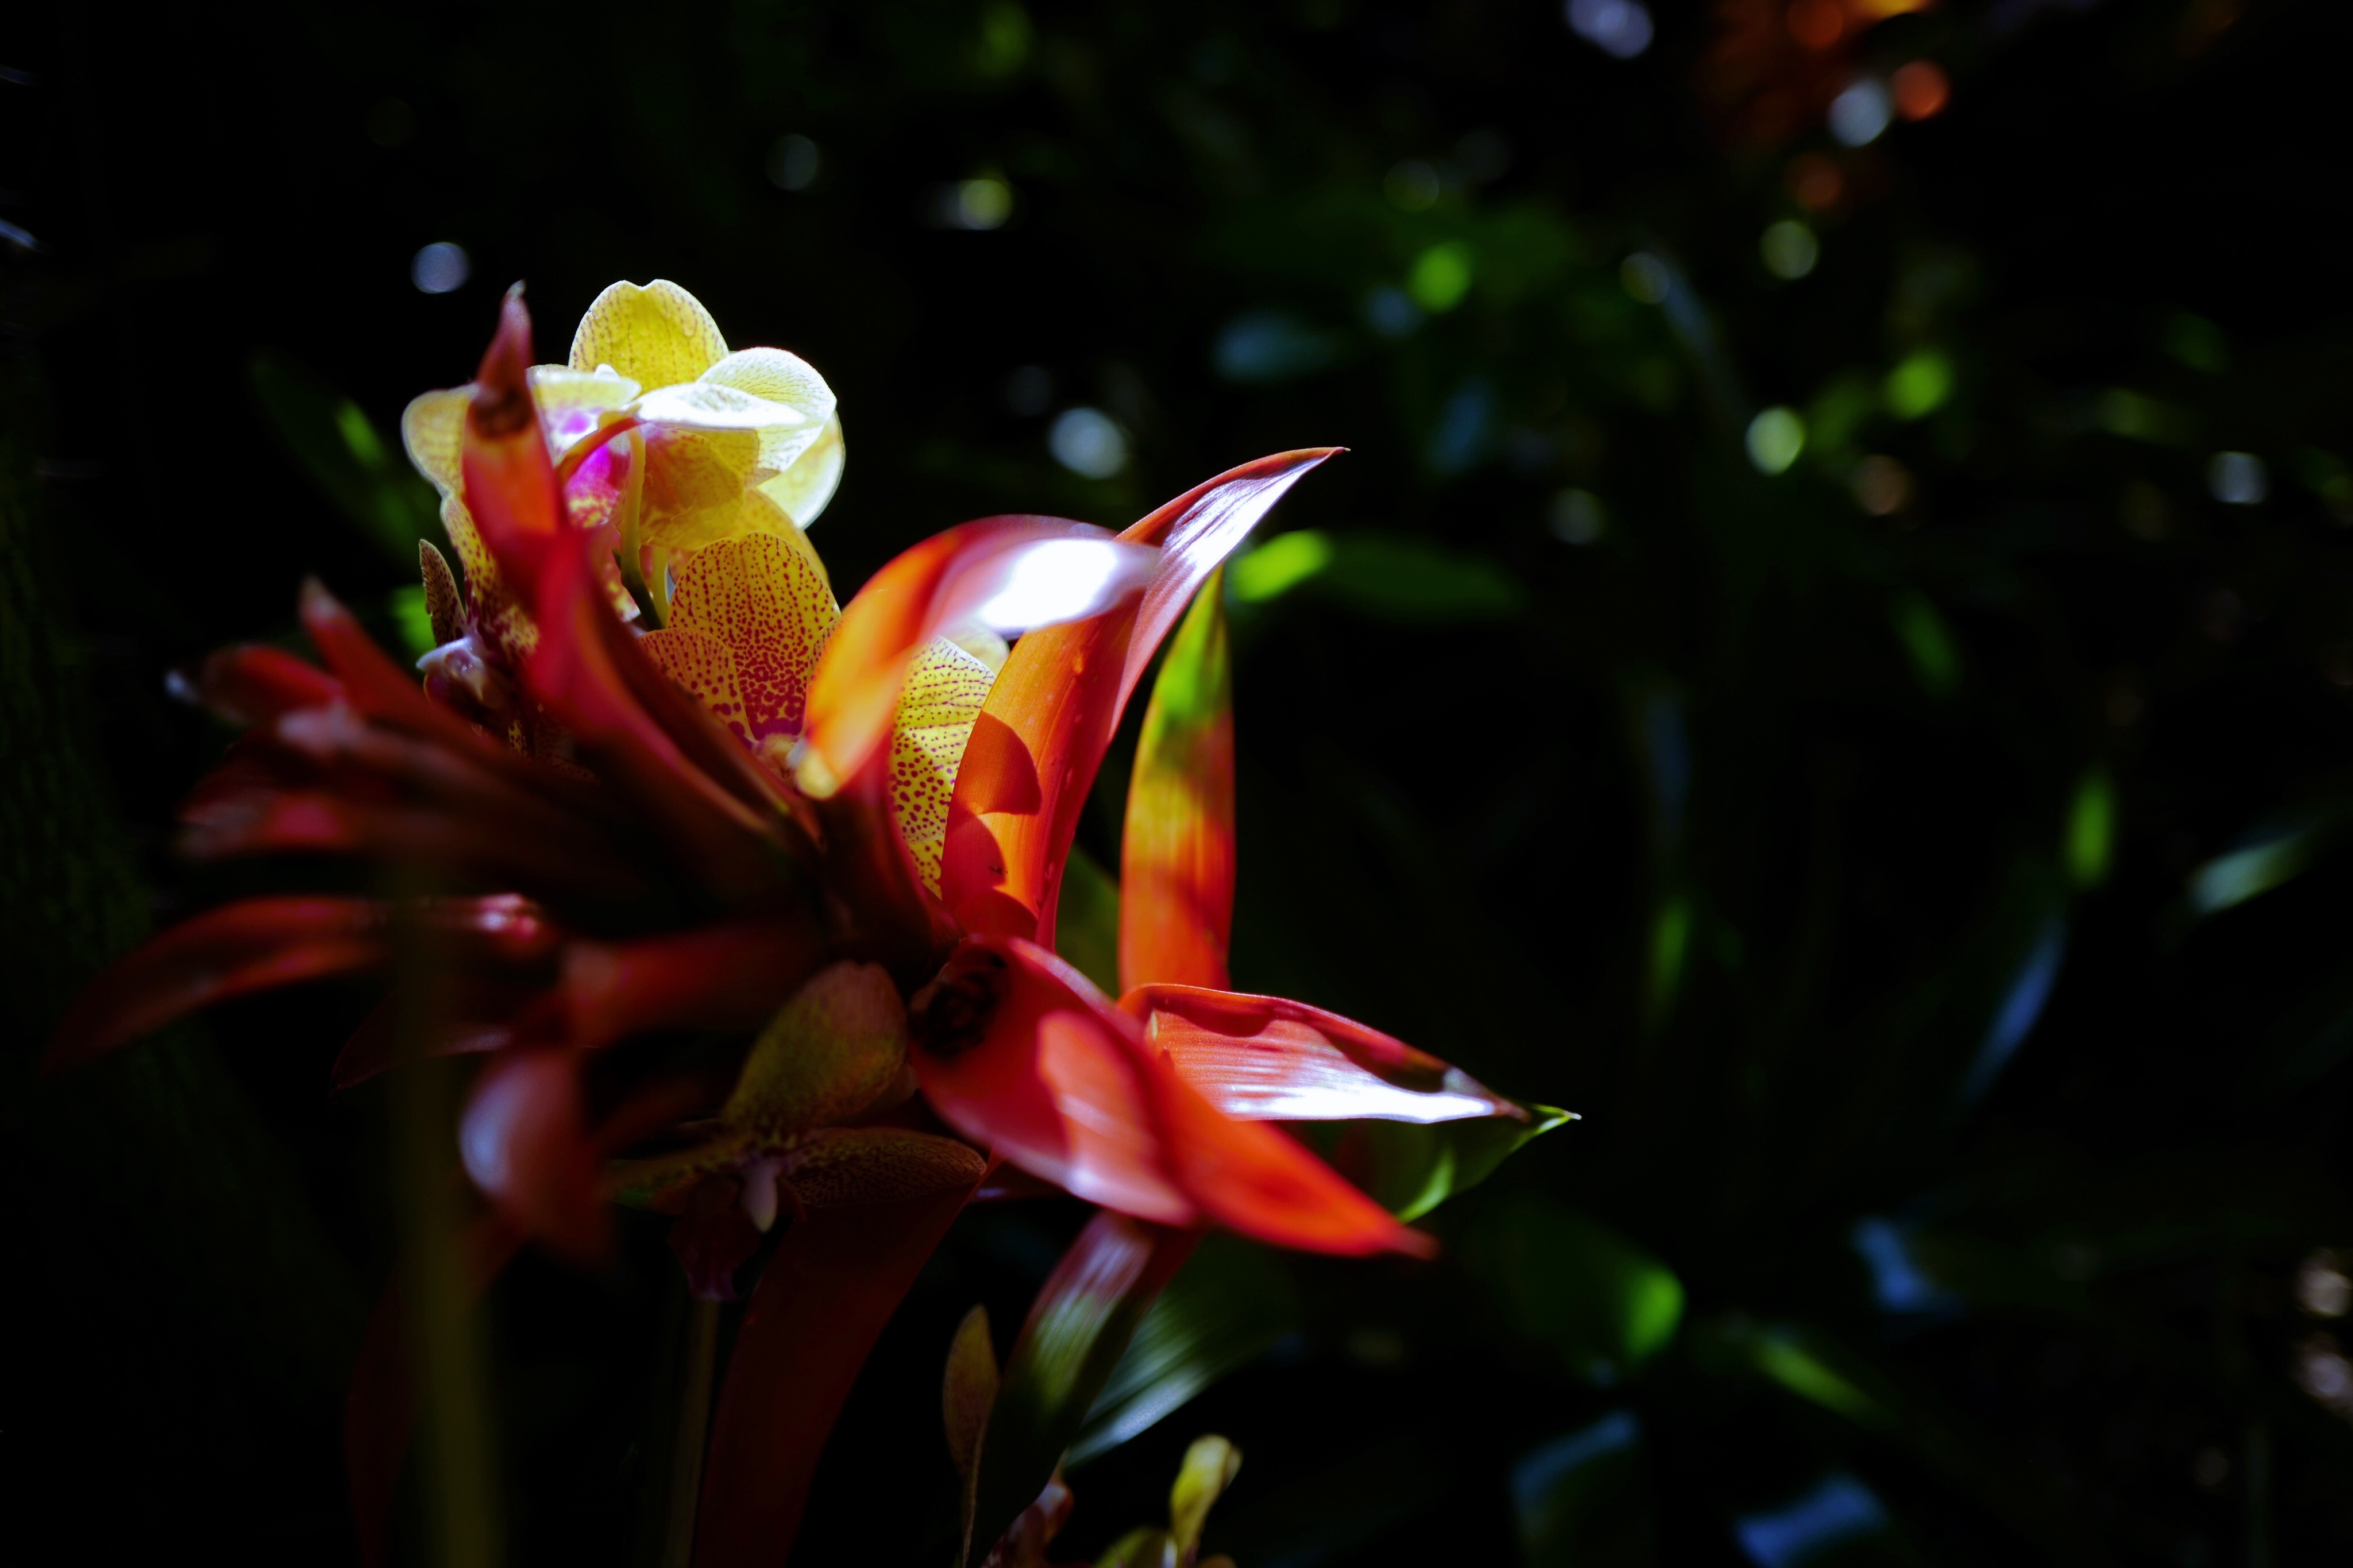
plant, leaf, flower, petal, red, botany, flora, macro photography, flowering plant, land plant